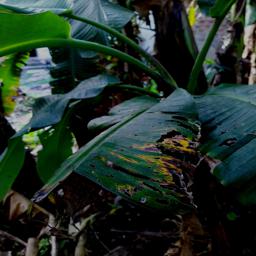
Label: BLACK SIGATOKA